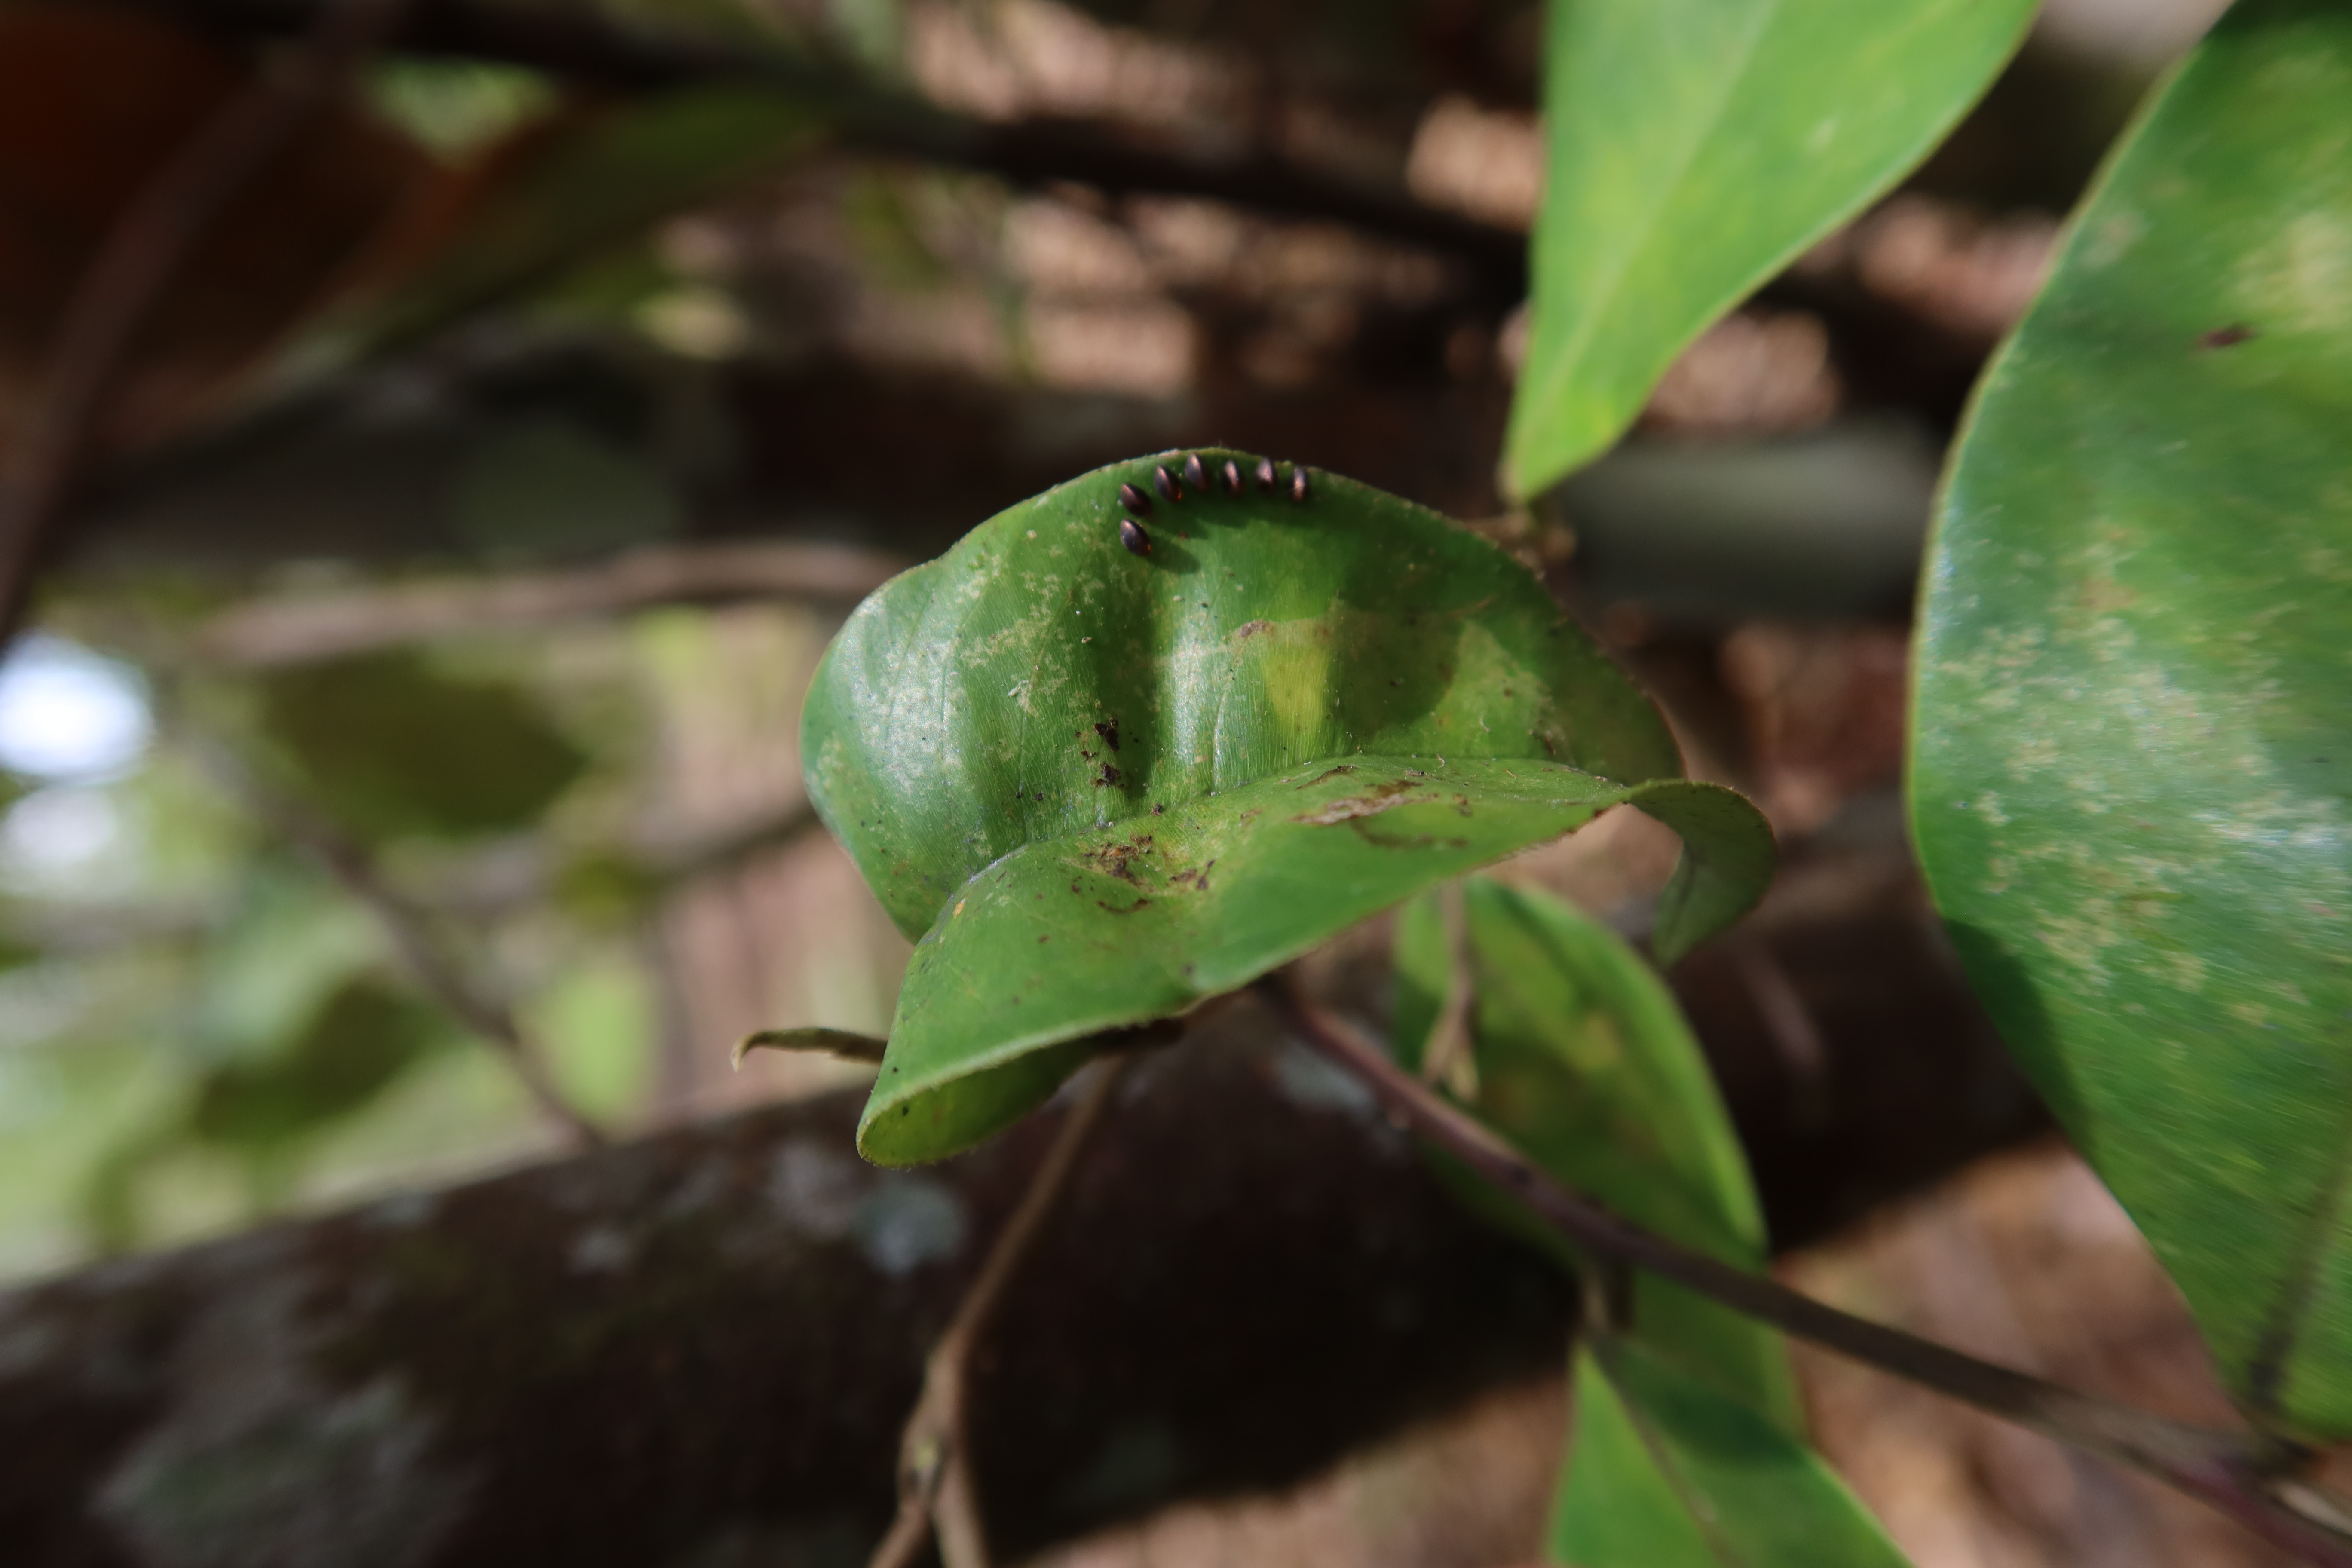
Label: Scale insect